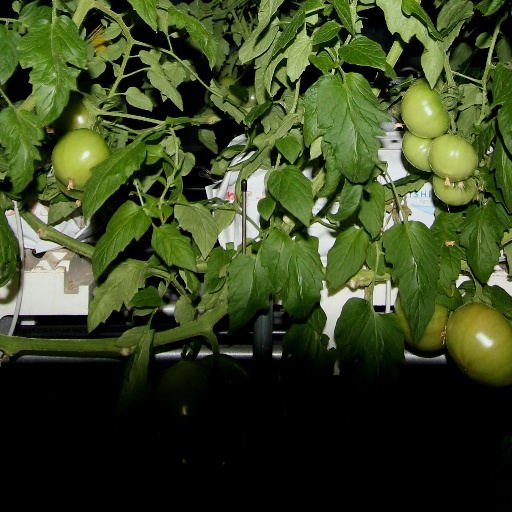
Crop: tomato